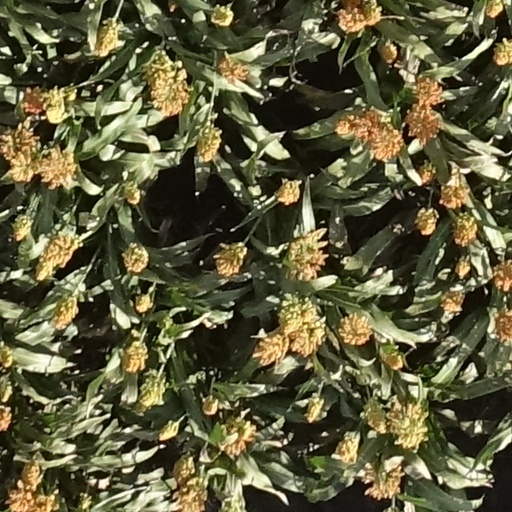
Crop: sorghum